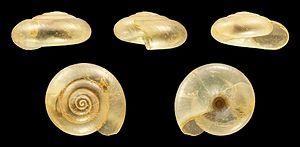
Oxychilus alliarius est un petit escargot de la famille des Zonitidae.